Old Mobile Site

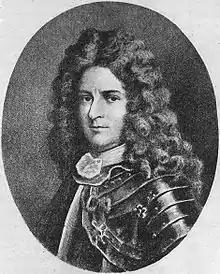
Le Moyne d'Iberville

Following the defeat of the Spanish Armada in 1588, Spain's power began to wane, allowing France to play an increasingly dominant role in Continental Europe while England became more active in the New World. Under Louis XIV and his brilliant ministers, France created an army which intimidated Continental Europe and a navy which was strong enough to support the exploration and settlement of Canada. In 1608, the French flag flew over Quebec.